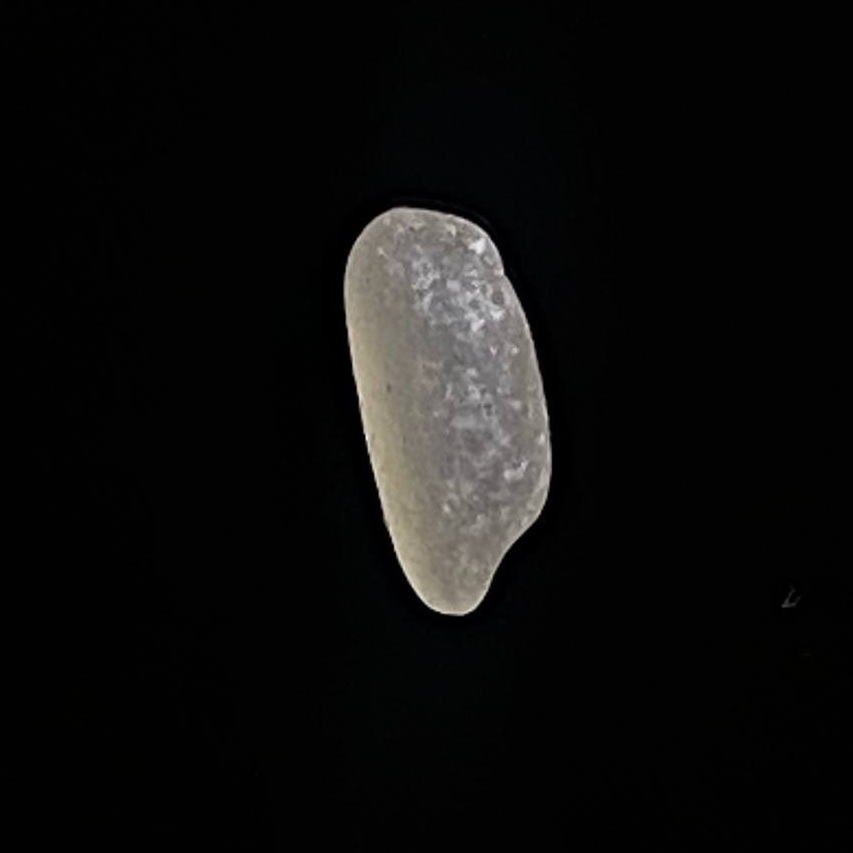
Rice variety: Paijam